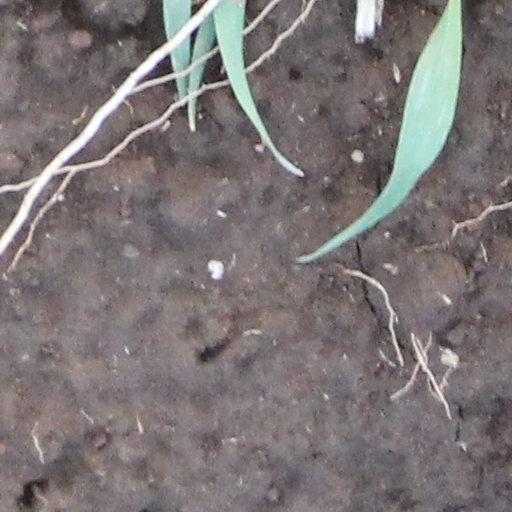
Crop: wheat